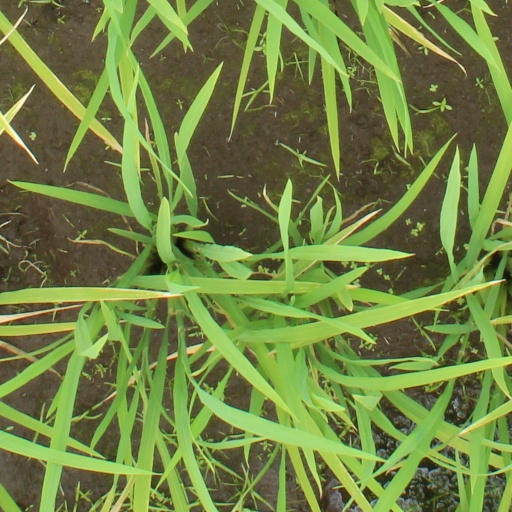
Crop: rice